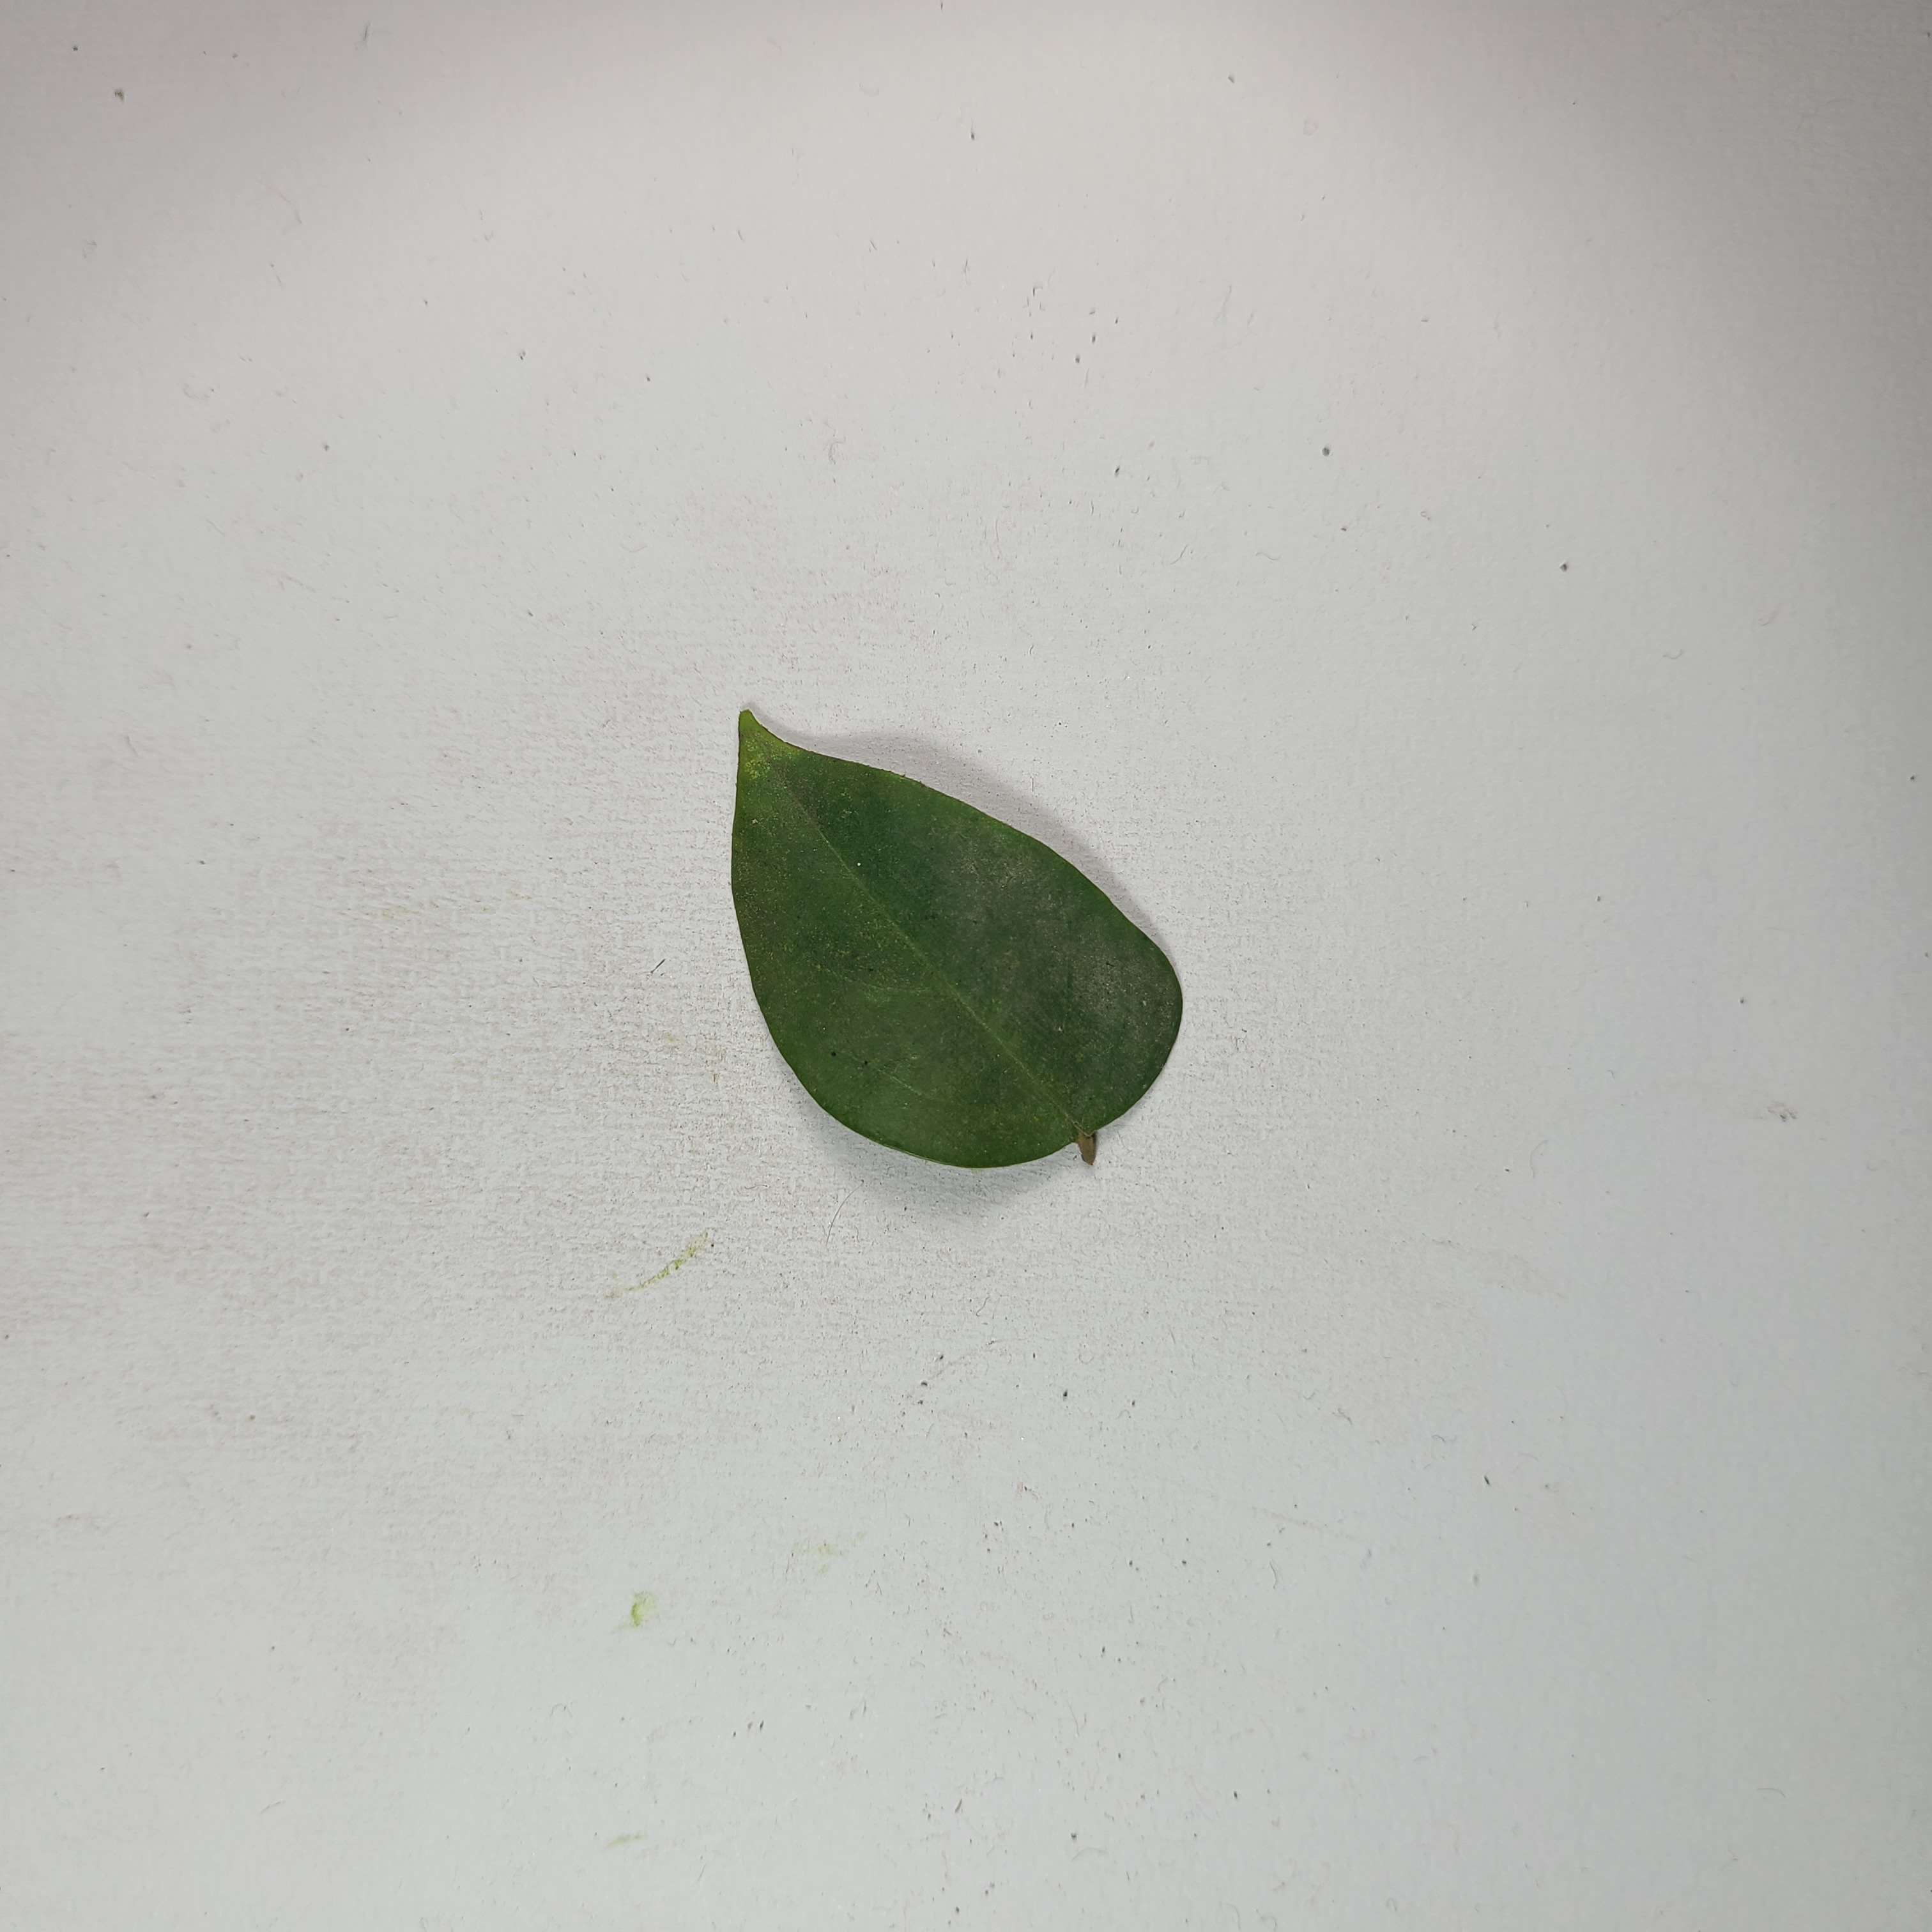
Label: Healthy Leaves